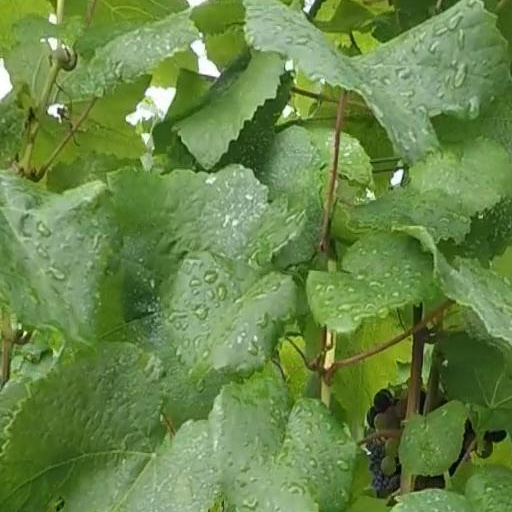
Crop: grape